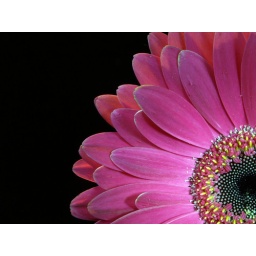
Using a black velvet background in a darkened room with long exposure, I painted the flower with a torch.